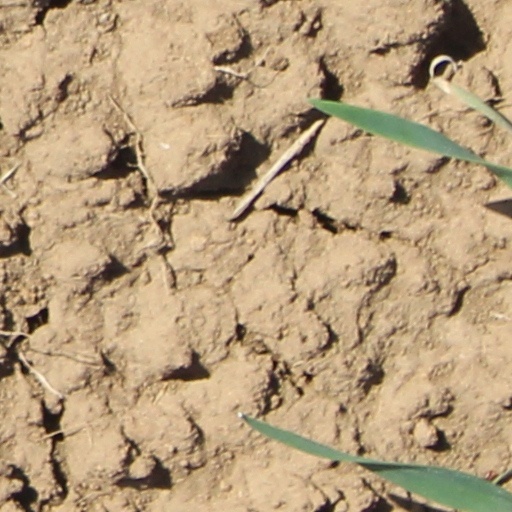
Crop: wheat